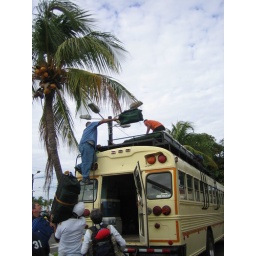
We loaded up all of our luggage on the roof of the bus in Managua.